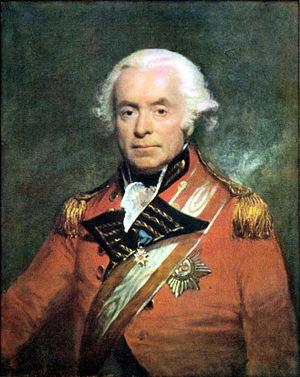
Charles-Daniel de Meuron, né le 6 mai 1738 à Saint-Sulpice dans la principauté de Neuchâtel et mort le 4 avril 1806 est un militaire neuchâtelois et collectionneur d'histoire naturelle.